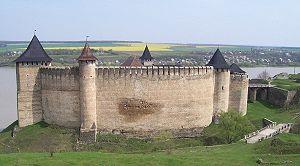
Khotyn ou Khotine est une ville de l'oblast de Tchernivtsi, en Ukraine. Sa population s'élevait à 9 591 habitants en 2014.
La bataille de Khotin se déroula le 4 octobre 1509 entre les forces polonais commandées par l'hetman Mikołaj Kamieniecki et l'armée moldave commandée par le Pîrcălab Copaciu. Les Polonais prirent la forteresse et ce fut l'épilogue de la guerre, qui avait débuté en 1509, entre la Pologne et la Moldavie.
La Moldavie, en forme longue république de Moldavie ou république de Moldova, en roumain Moldova et Republica Moldova, est un pays enclavé d'Europe orientale situé entre la Roumanie et l'Ukraine, englobant des parties des régions historiques de Bessarabie et de Podolie méridionale. Sa capitale est Chișinău.
La forteresse de Khotin est une forteresse de l’ancienne principauté de Moldavie située dans la ville moderne de Khotin, aujourd'hui en Ukraine. Elle s’élève sur la rive droite du Dniestr, dans l’oblast de Tchernivtsi et est comptée parmi les « Sept merveilles d'Ukraine ». Elle faisait partie, avec Soroca, Tighina et Cetatea Albă, des quatre points fortifiés par les souverains moldaves, surplombant les quatre principaux gués du Dniestr. Toutes ont été convoitées et fréquemment assiégées par les peuples guerriers des steppes, par le Royaume polono-lituanien, par l’Empire ottoman et par l’Empire russe.
La bataille de Khotin est une bataille décisive de la guerre polono-turque qui se déroule le 11 novembre 1673 entre d'une part l'armée polonaise commandées par le grand hetman de la Couronne Jan Sobieski et d'autre part les troupes ottomanes, commandées par Hussein Pacha.
Ilias Koltchak Pacha, décédé en 1743 à Jytomyr. Chef militaire de la Moldavie. Ancêtre de l'amiral Alexandre Vassilievitch Koltchak et fondateur de la famille Koltchak en Russie impériale.